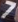
Number: 7